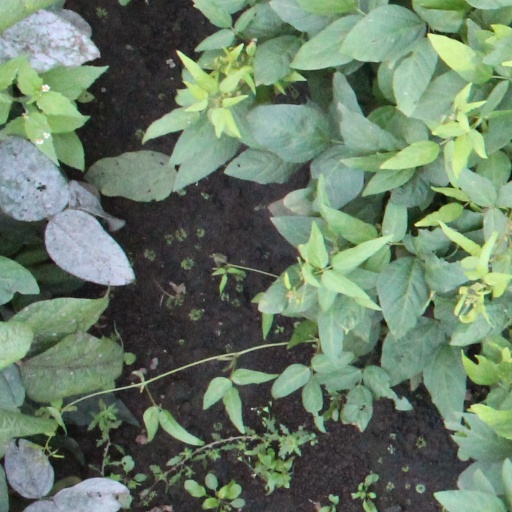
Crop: soybean